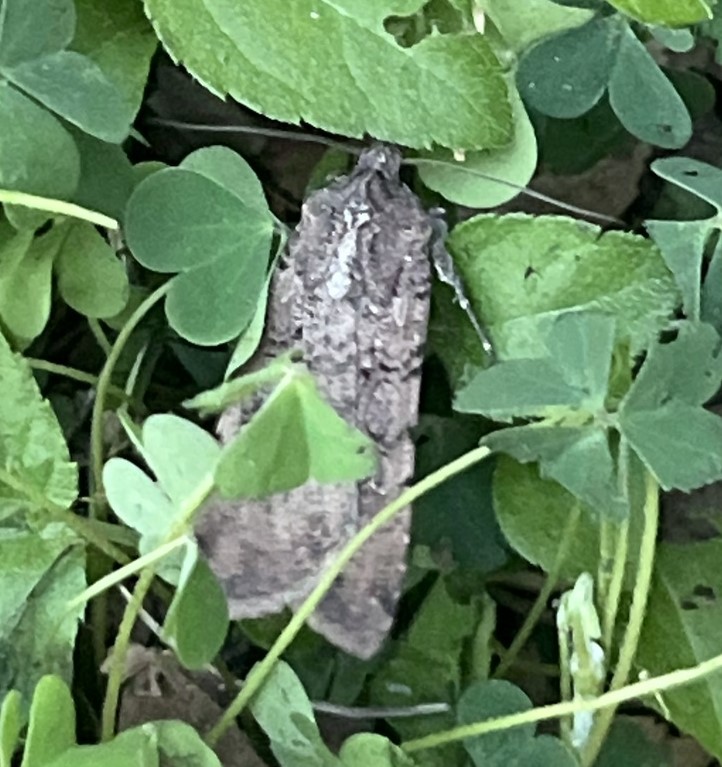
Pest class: cutworms